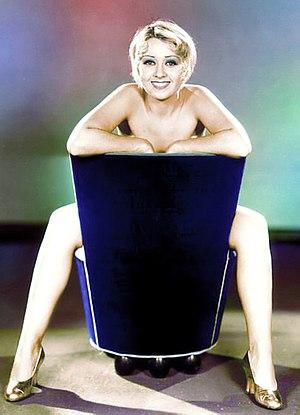
Joan Blondell est une actrice américaine née le 30 août 1906 à New York, New York, morte le 25 décembre 1979 à Santa Monica.